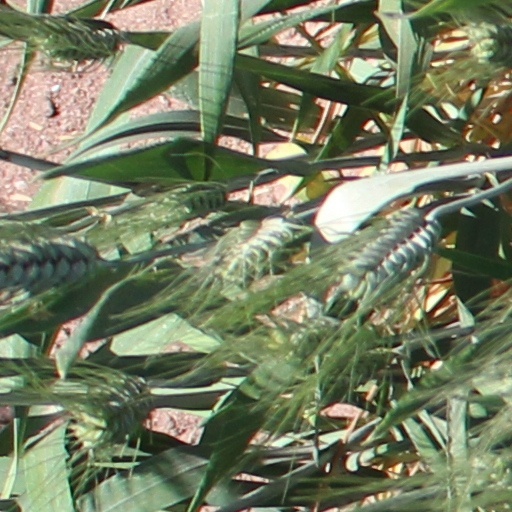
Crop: wheat